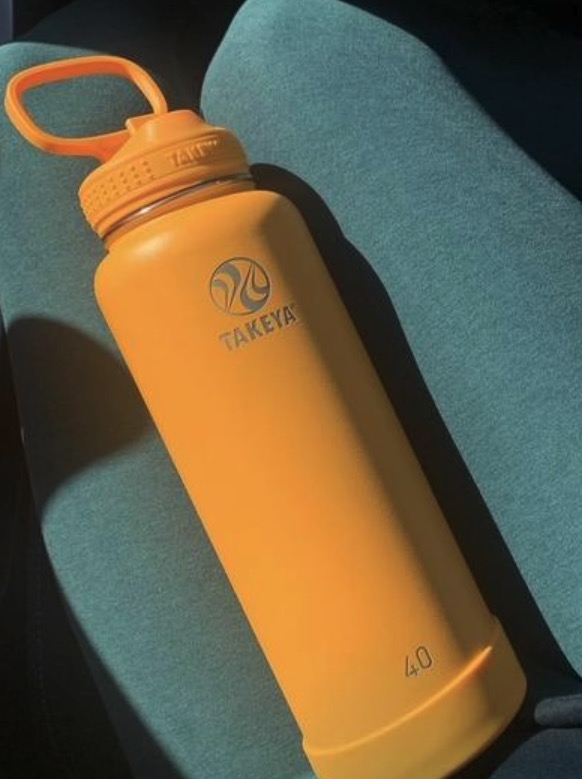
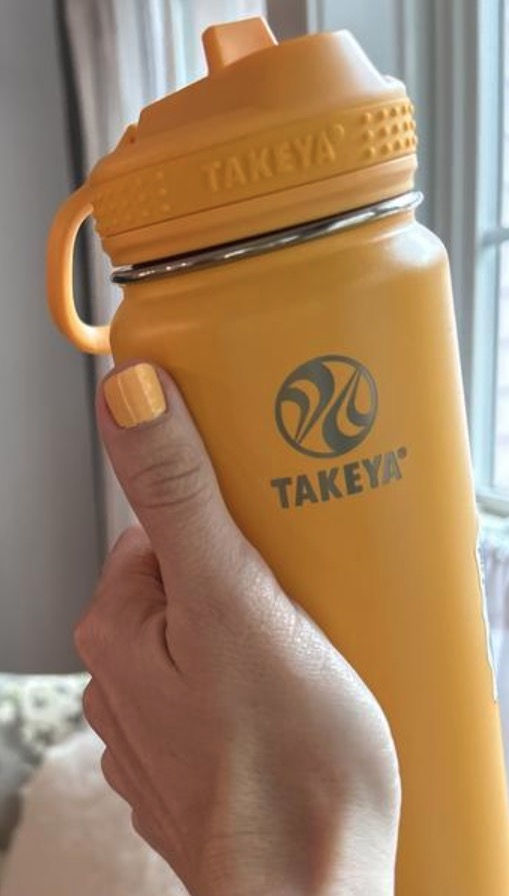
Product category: misc
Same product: yes